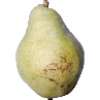
Label: Pear Williams 1